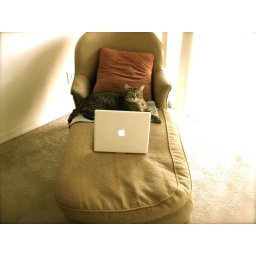
iBook on fainting couch near window for sunlight (I no longer own any lamps).